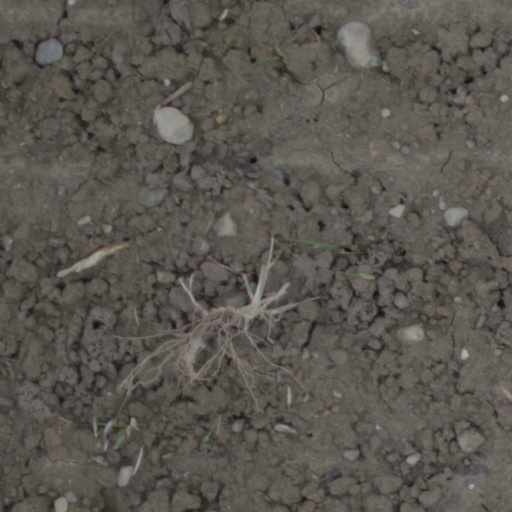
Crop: wheat